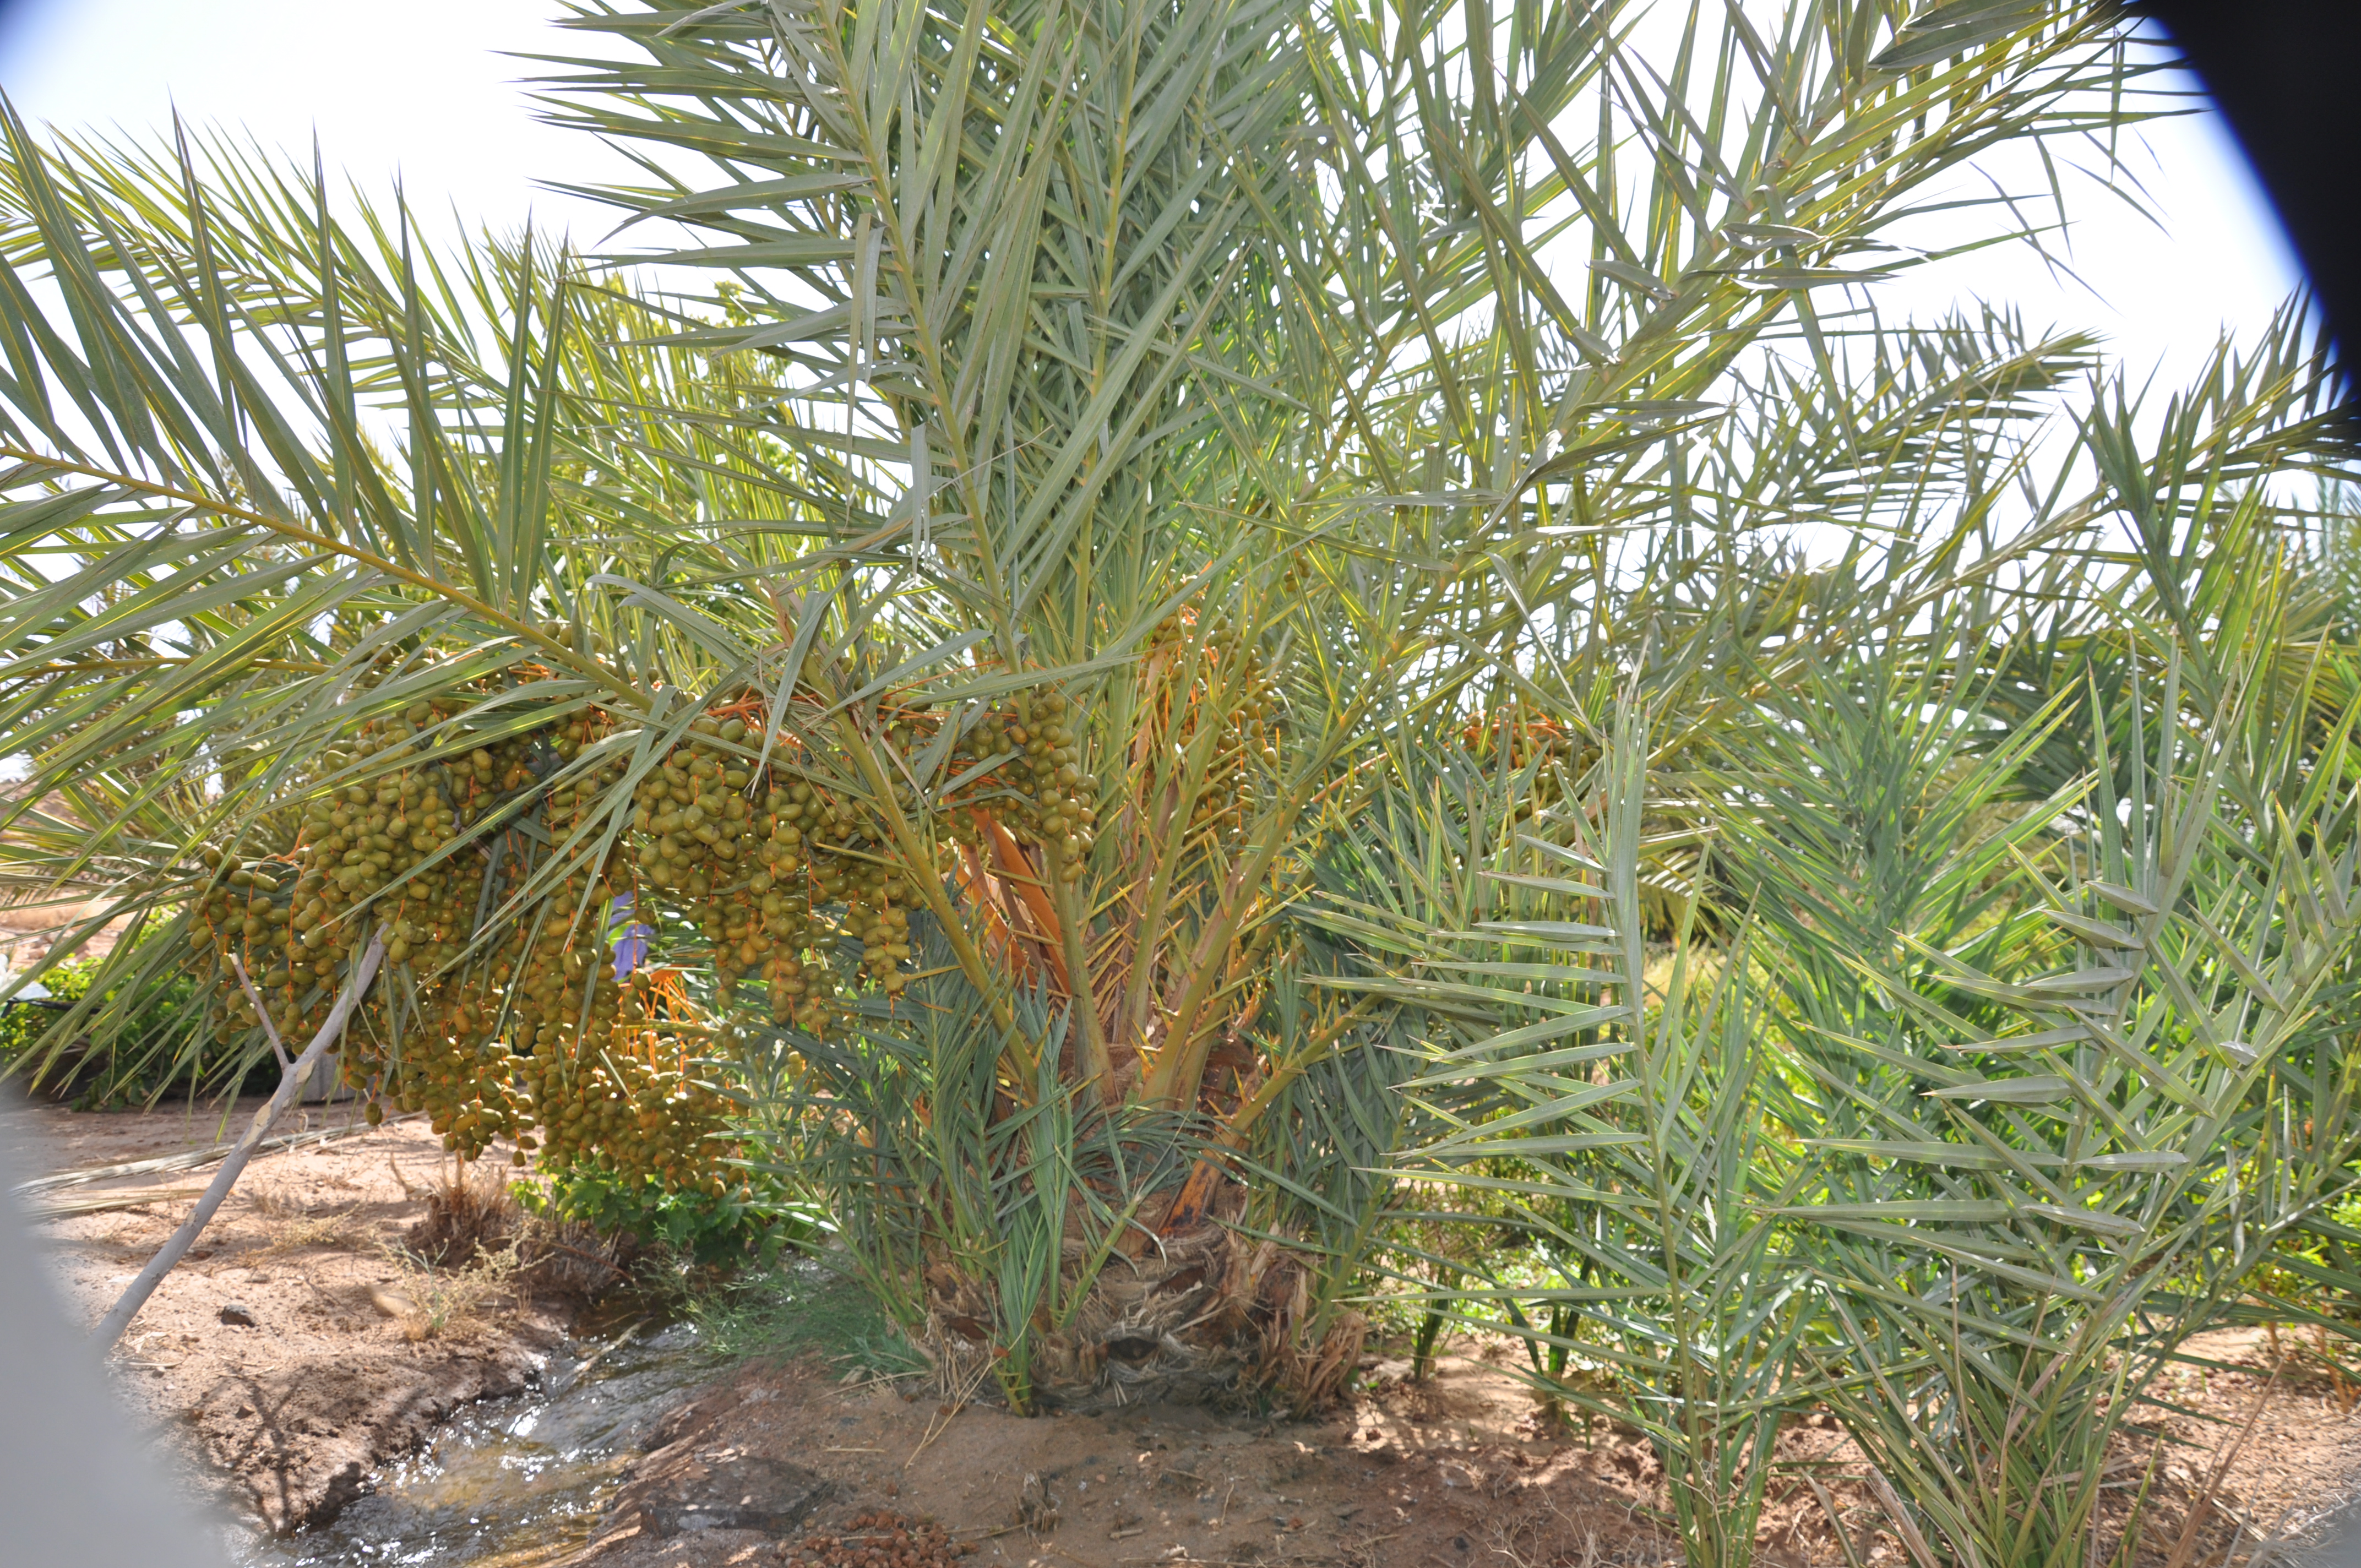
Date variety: Boufagous